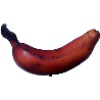
Label: Banana Red 1